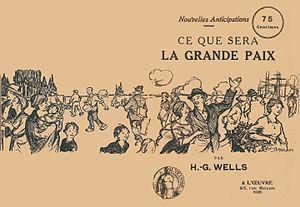
Couverture (1 &amp
Herbert George Wells, plus connu sous la signature H. G. Wells, né le 21 septembre 1866 à Bromley dans le Kent et mort le 13 août 1946 à Londres, est un écrivain britannique surtout connu aujourd'hui pour ses romans de science-fiction. Il fut cependant également l'auteur de nombreux romans de satire sociale, d'œuvres de prospective, de réflexions politiques et sociales ainsi que d'ouvrages de vulgarisation touchant aussi bien à la biologie, à l'histoire qu'aux questions sociales. Il est considéré comme le père de la science-fiction contemporaine.